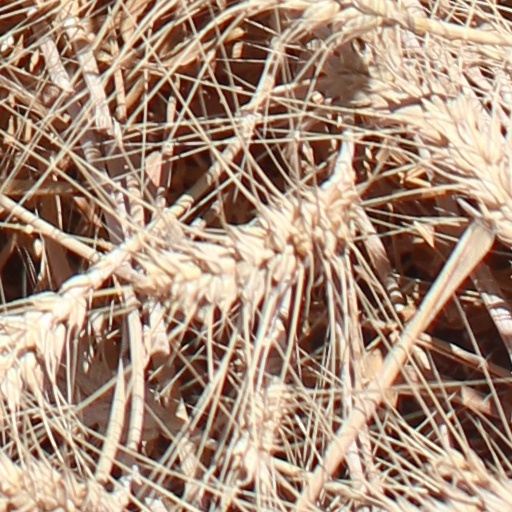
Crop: wheat